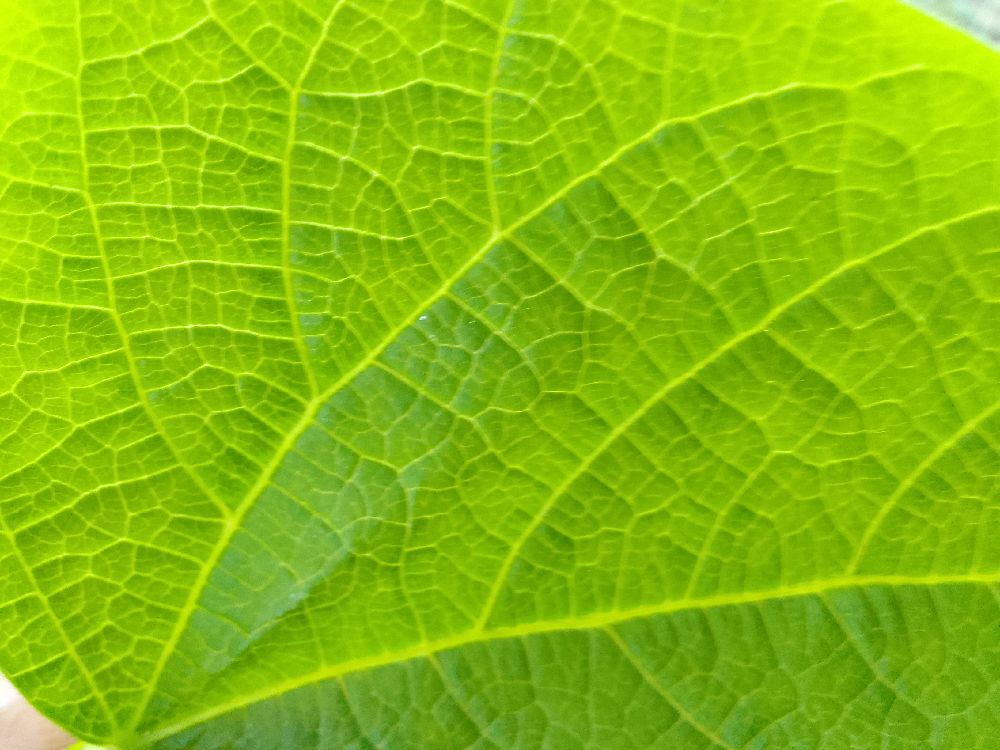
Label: healthy